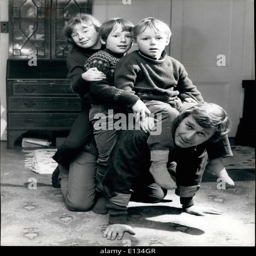
at home , actor enjoying a game of piggy back with his sons and daughter